Chamcook Lake

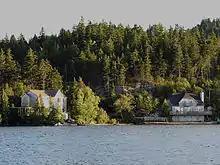
Shoreline

The lake is situated at above sea level, and has a maximum depth of . The Chamcook River which feeds the Chamcook Lake rises from the cone shaped hill range of Mt. Chamcook. The Chamkcook harbour, a wet dock, lies is to the eastern side of the peninsular where development took place. It contains Odell Island in the southeast and Big Rock in the north. Despite its name, the Odell Island is larger than Big Rock. Approximately to the north beyond Big Rock is a sister lake named Little Chamcook Lake. The Chamcook Lake watershed serves as a potable water supply for the Atlantic Salmon Federation, the St. Andrews Biological Station, the Champlain Industrial Park, and the town of St. Andrews.